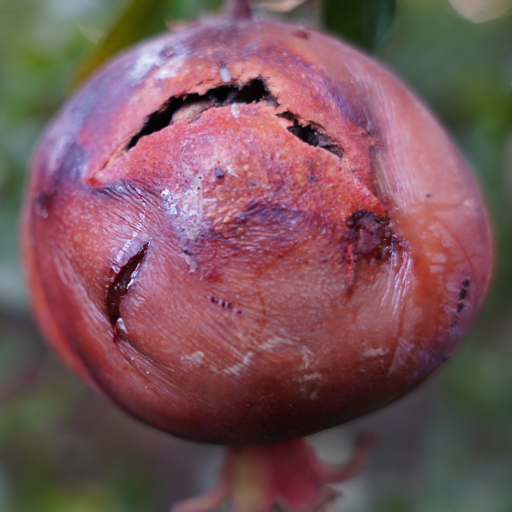
Label: Ectomyelois ceratoniae